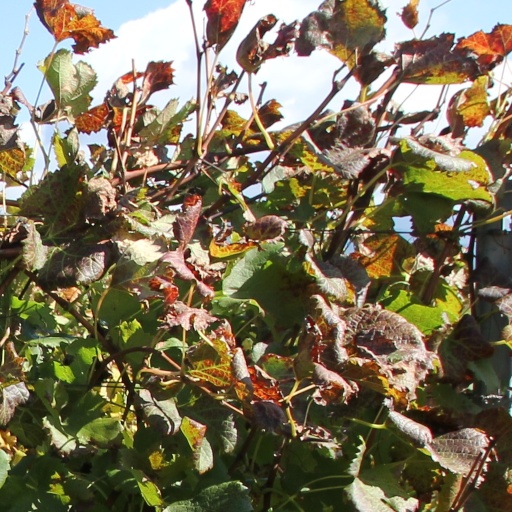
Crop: grape